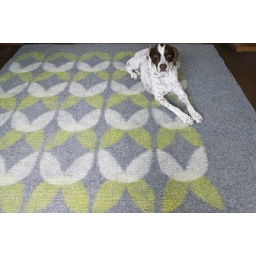
dog on 6x8 Tulips in cream and spring on gray